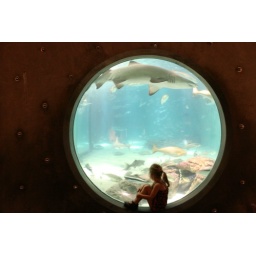
Ava sitting by the water glass